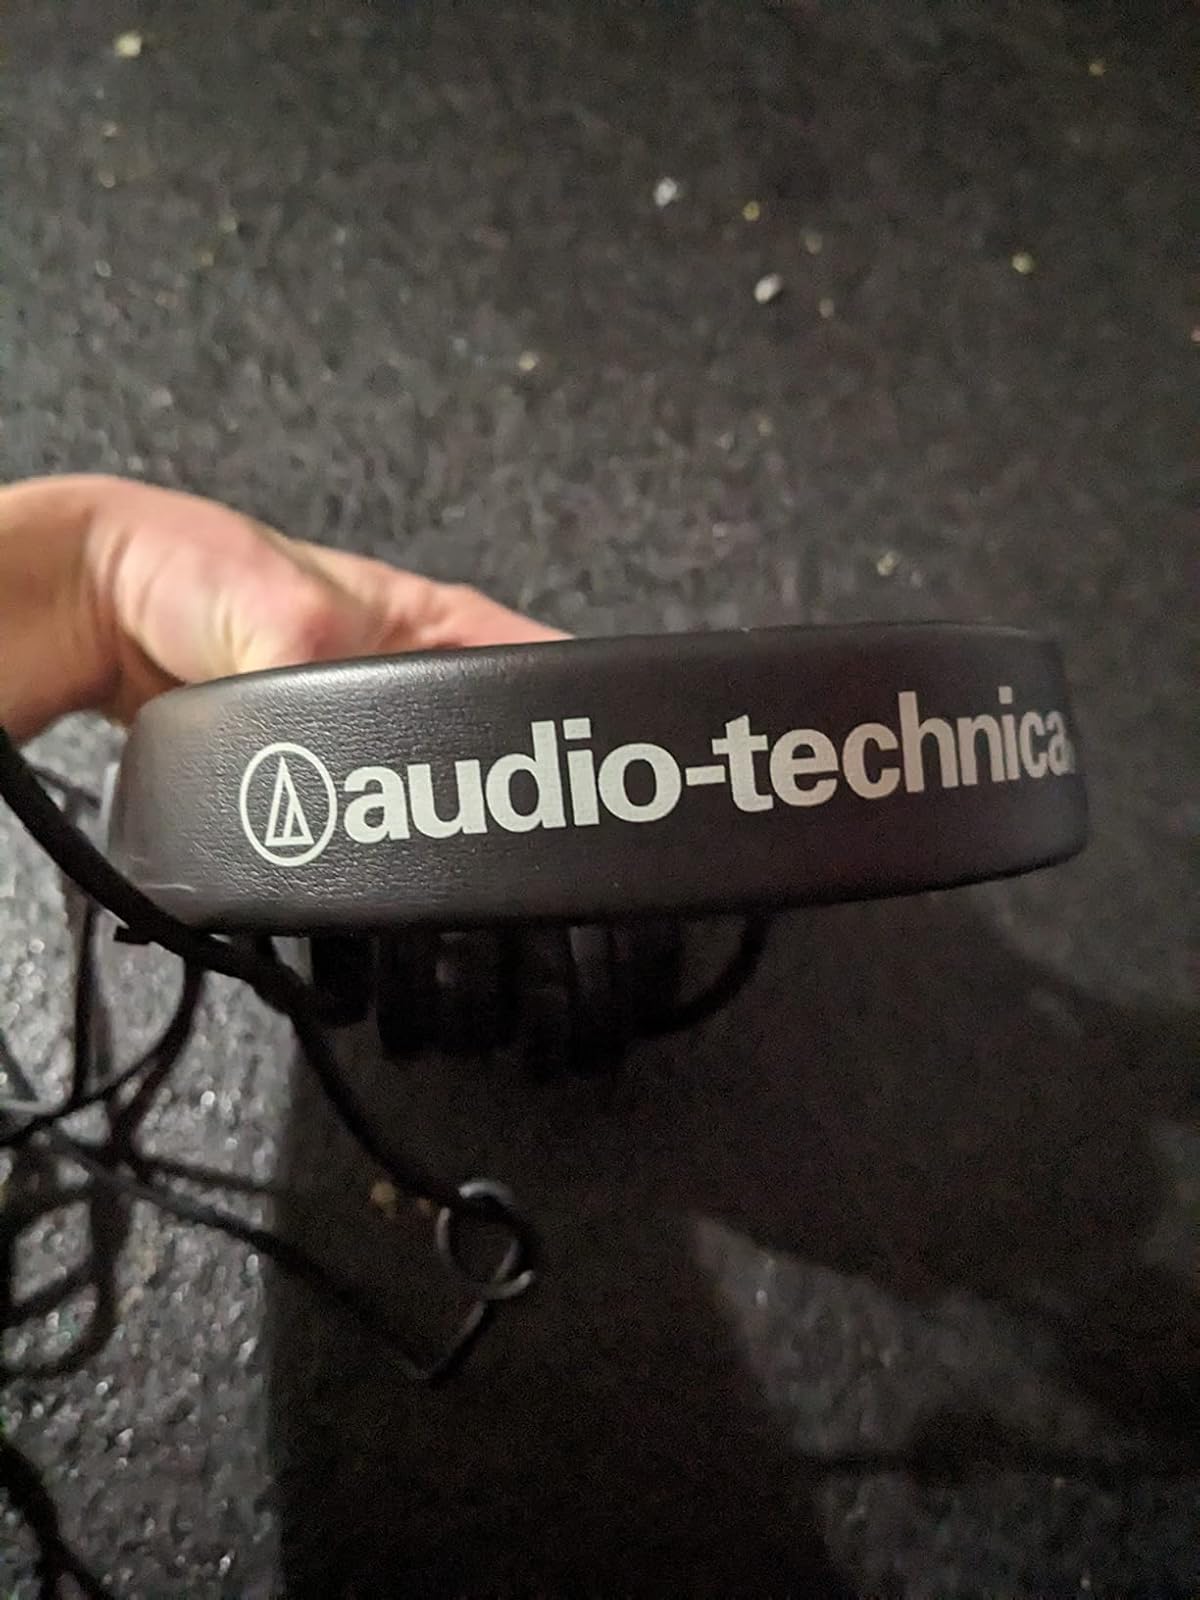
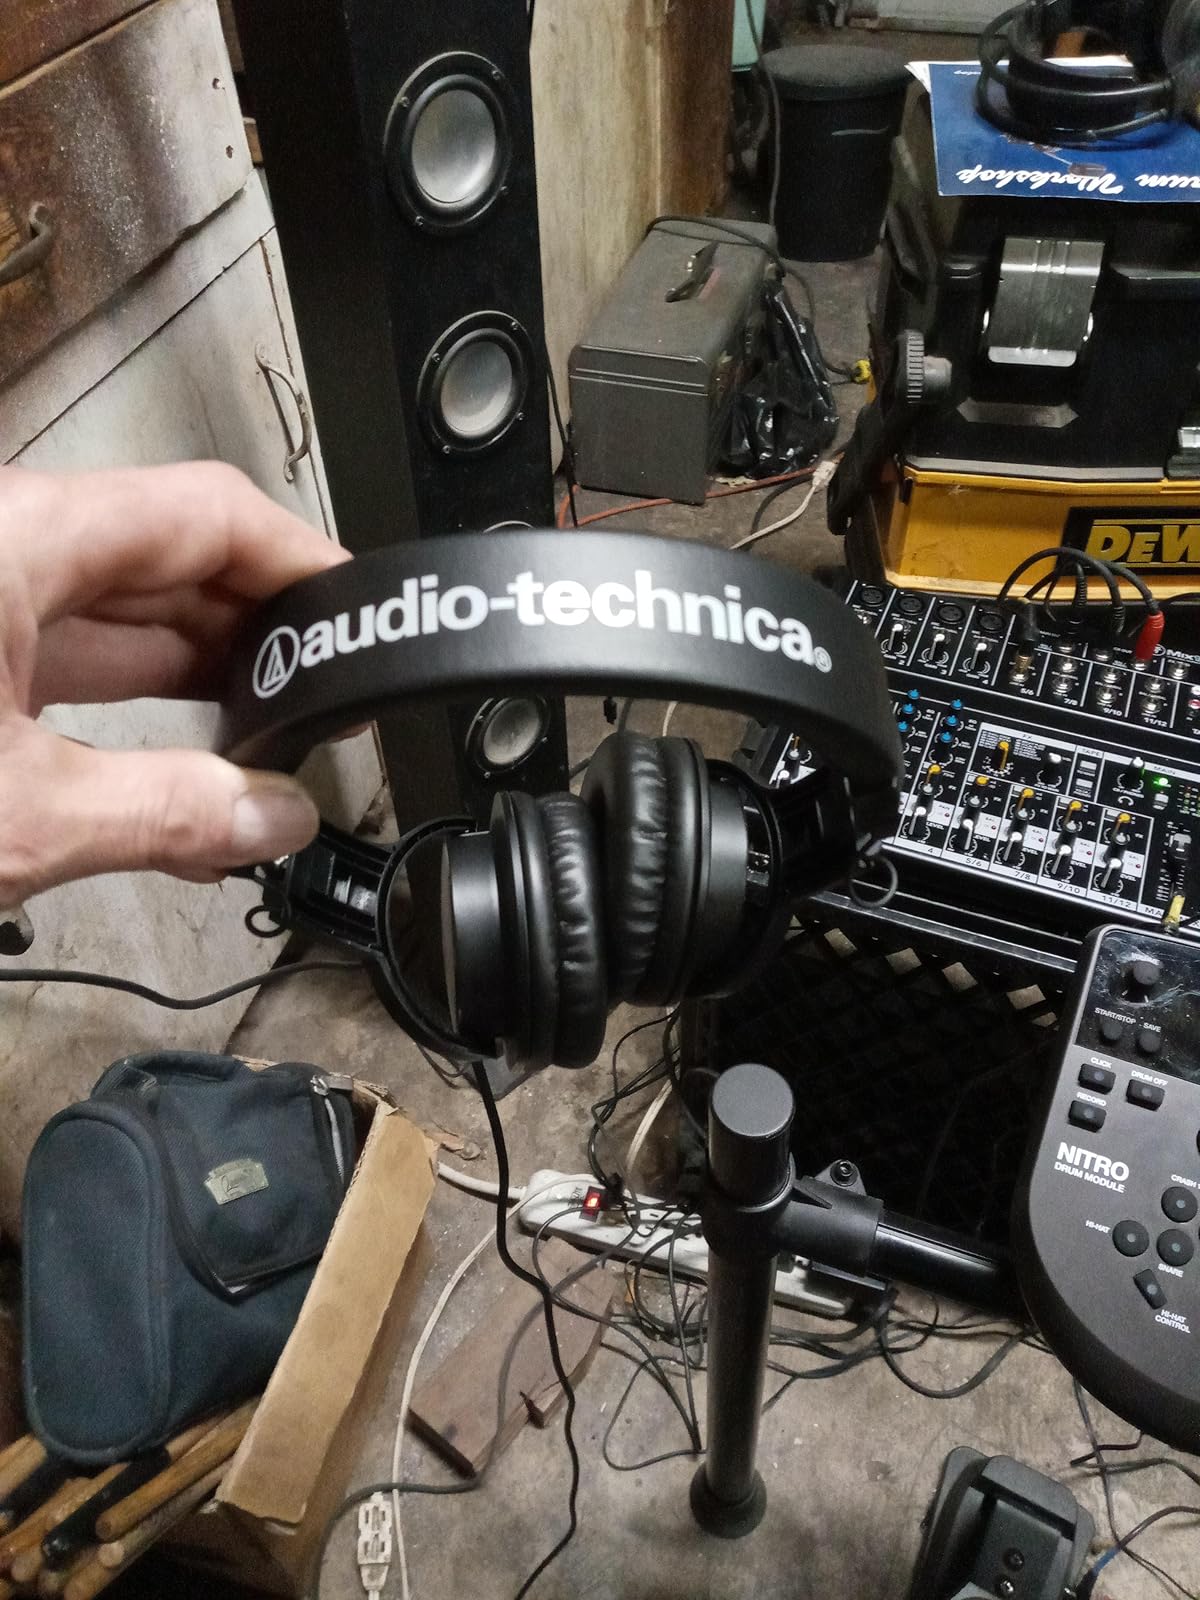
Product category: headphones
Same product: yes